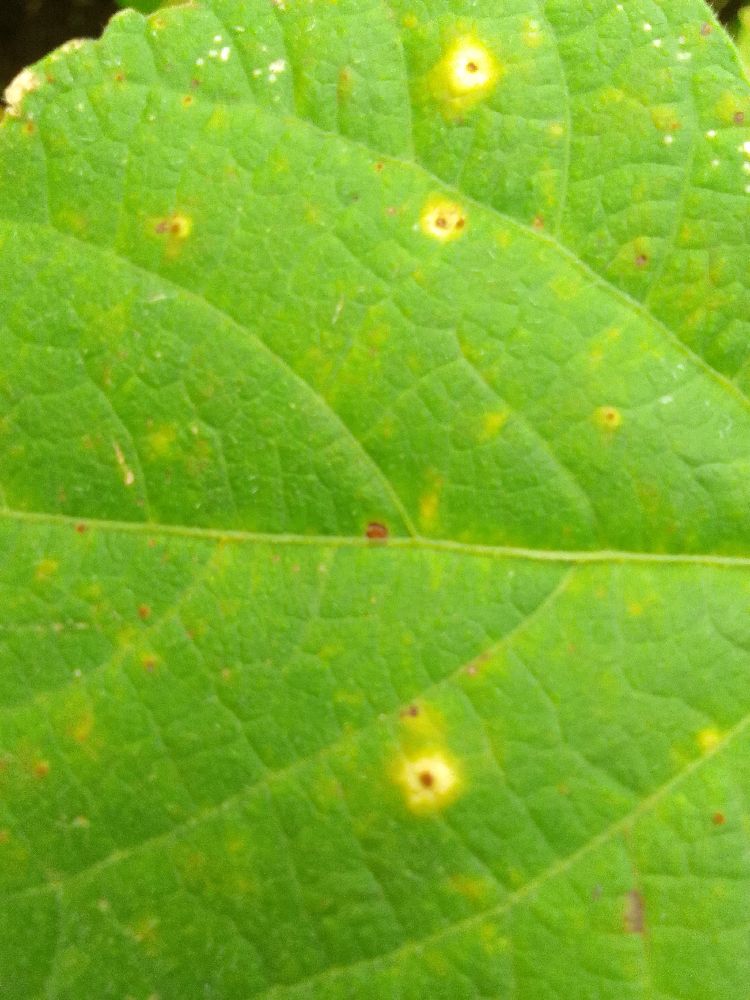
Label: rust